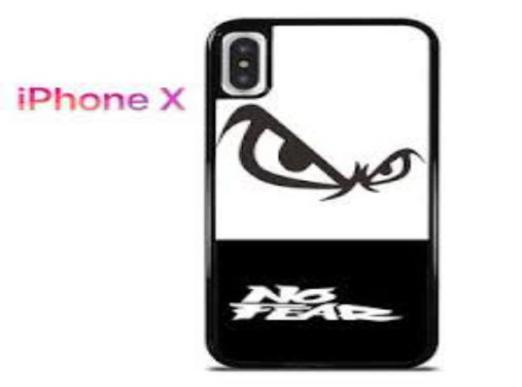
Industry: Leisure